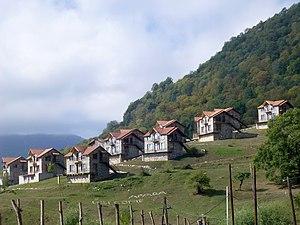
Cottages de vacances datant de l'ère soviétique à Yenokavan (Tavush, Arménie).
Enokavan ou Yenokavan est une communauté rurale du marz de Tavush, en Arménie. Elle compte 494 habitants en 2008.